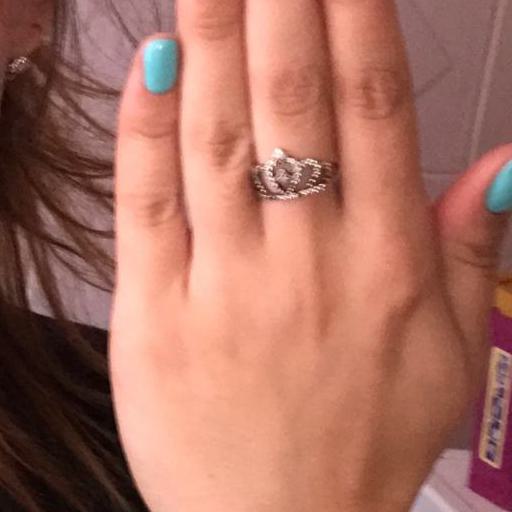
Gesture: stop_inverted